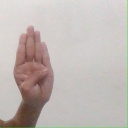
अक्षर: ब